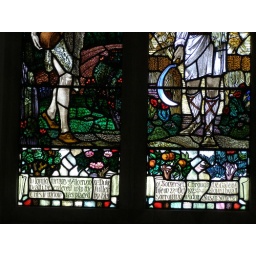
Stained glass window by Veronica Whall (daughter of Christopher Whall) at All Saints, Maiden Bradley, Somerset.